Eighth Air Force

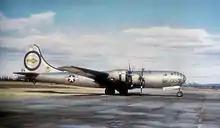
A B-29 Superfortress, "The Great Artiste" of the 509th Bomb Wing at Walker Air Force Base in Roswell, New Mexico

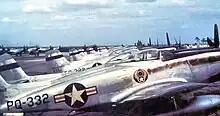
Strategic Air Command 8th Air Force North American F-82 Twin Mustang of the 27th Special Operations Wing of Kearney Air Force Base near Kearney, Nebraska in 1948 with serial number "46-322" identifiable

World War II proved what the proponents of air power had been championing for the previous two decadesthe great value of strategic forces in bombing an enemy's industrial complex and of tactical forces in controlling the skies above a battlefield. As a result, Eighth Air Force was incorporated into the new SAC.